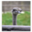
Label: bird